Western Apache people

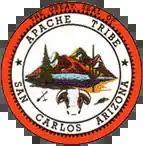
Seal of the San Carlos Apache tribe

The Western Apache are an Indigenous people of North America, and a subgroup of the greater Apache identity, who live primarily in east central Arizona, in the United States and north of Mexico in the states of Sonora and Chihuahua. Most live within reservations. The Fort Apache Indian Reservation, San Carlos Apache Indian Reservation, Yavapai-Apache Nation, Tonto Apache, and the Fort McDowell Yavapai Nation are home to the majority of Western Apache and are the bases of their federally recognized tribes. In addition, there are numerous bands. The Western Apache bands call themselves Ndee (Indé) (“The People”). Because of dialectical differences, the Pinaleño/Pinal and Arivaipa/Aravaipa bands of the San Carlos Apache pronounce the word as Innee or Nnēē:.